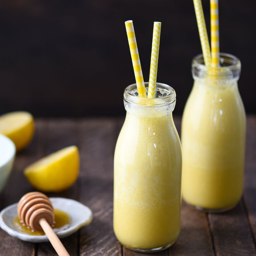
sunshine in a bottle a healthy way to jolt yourself awake on a dreary morning .